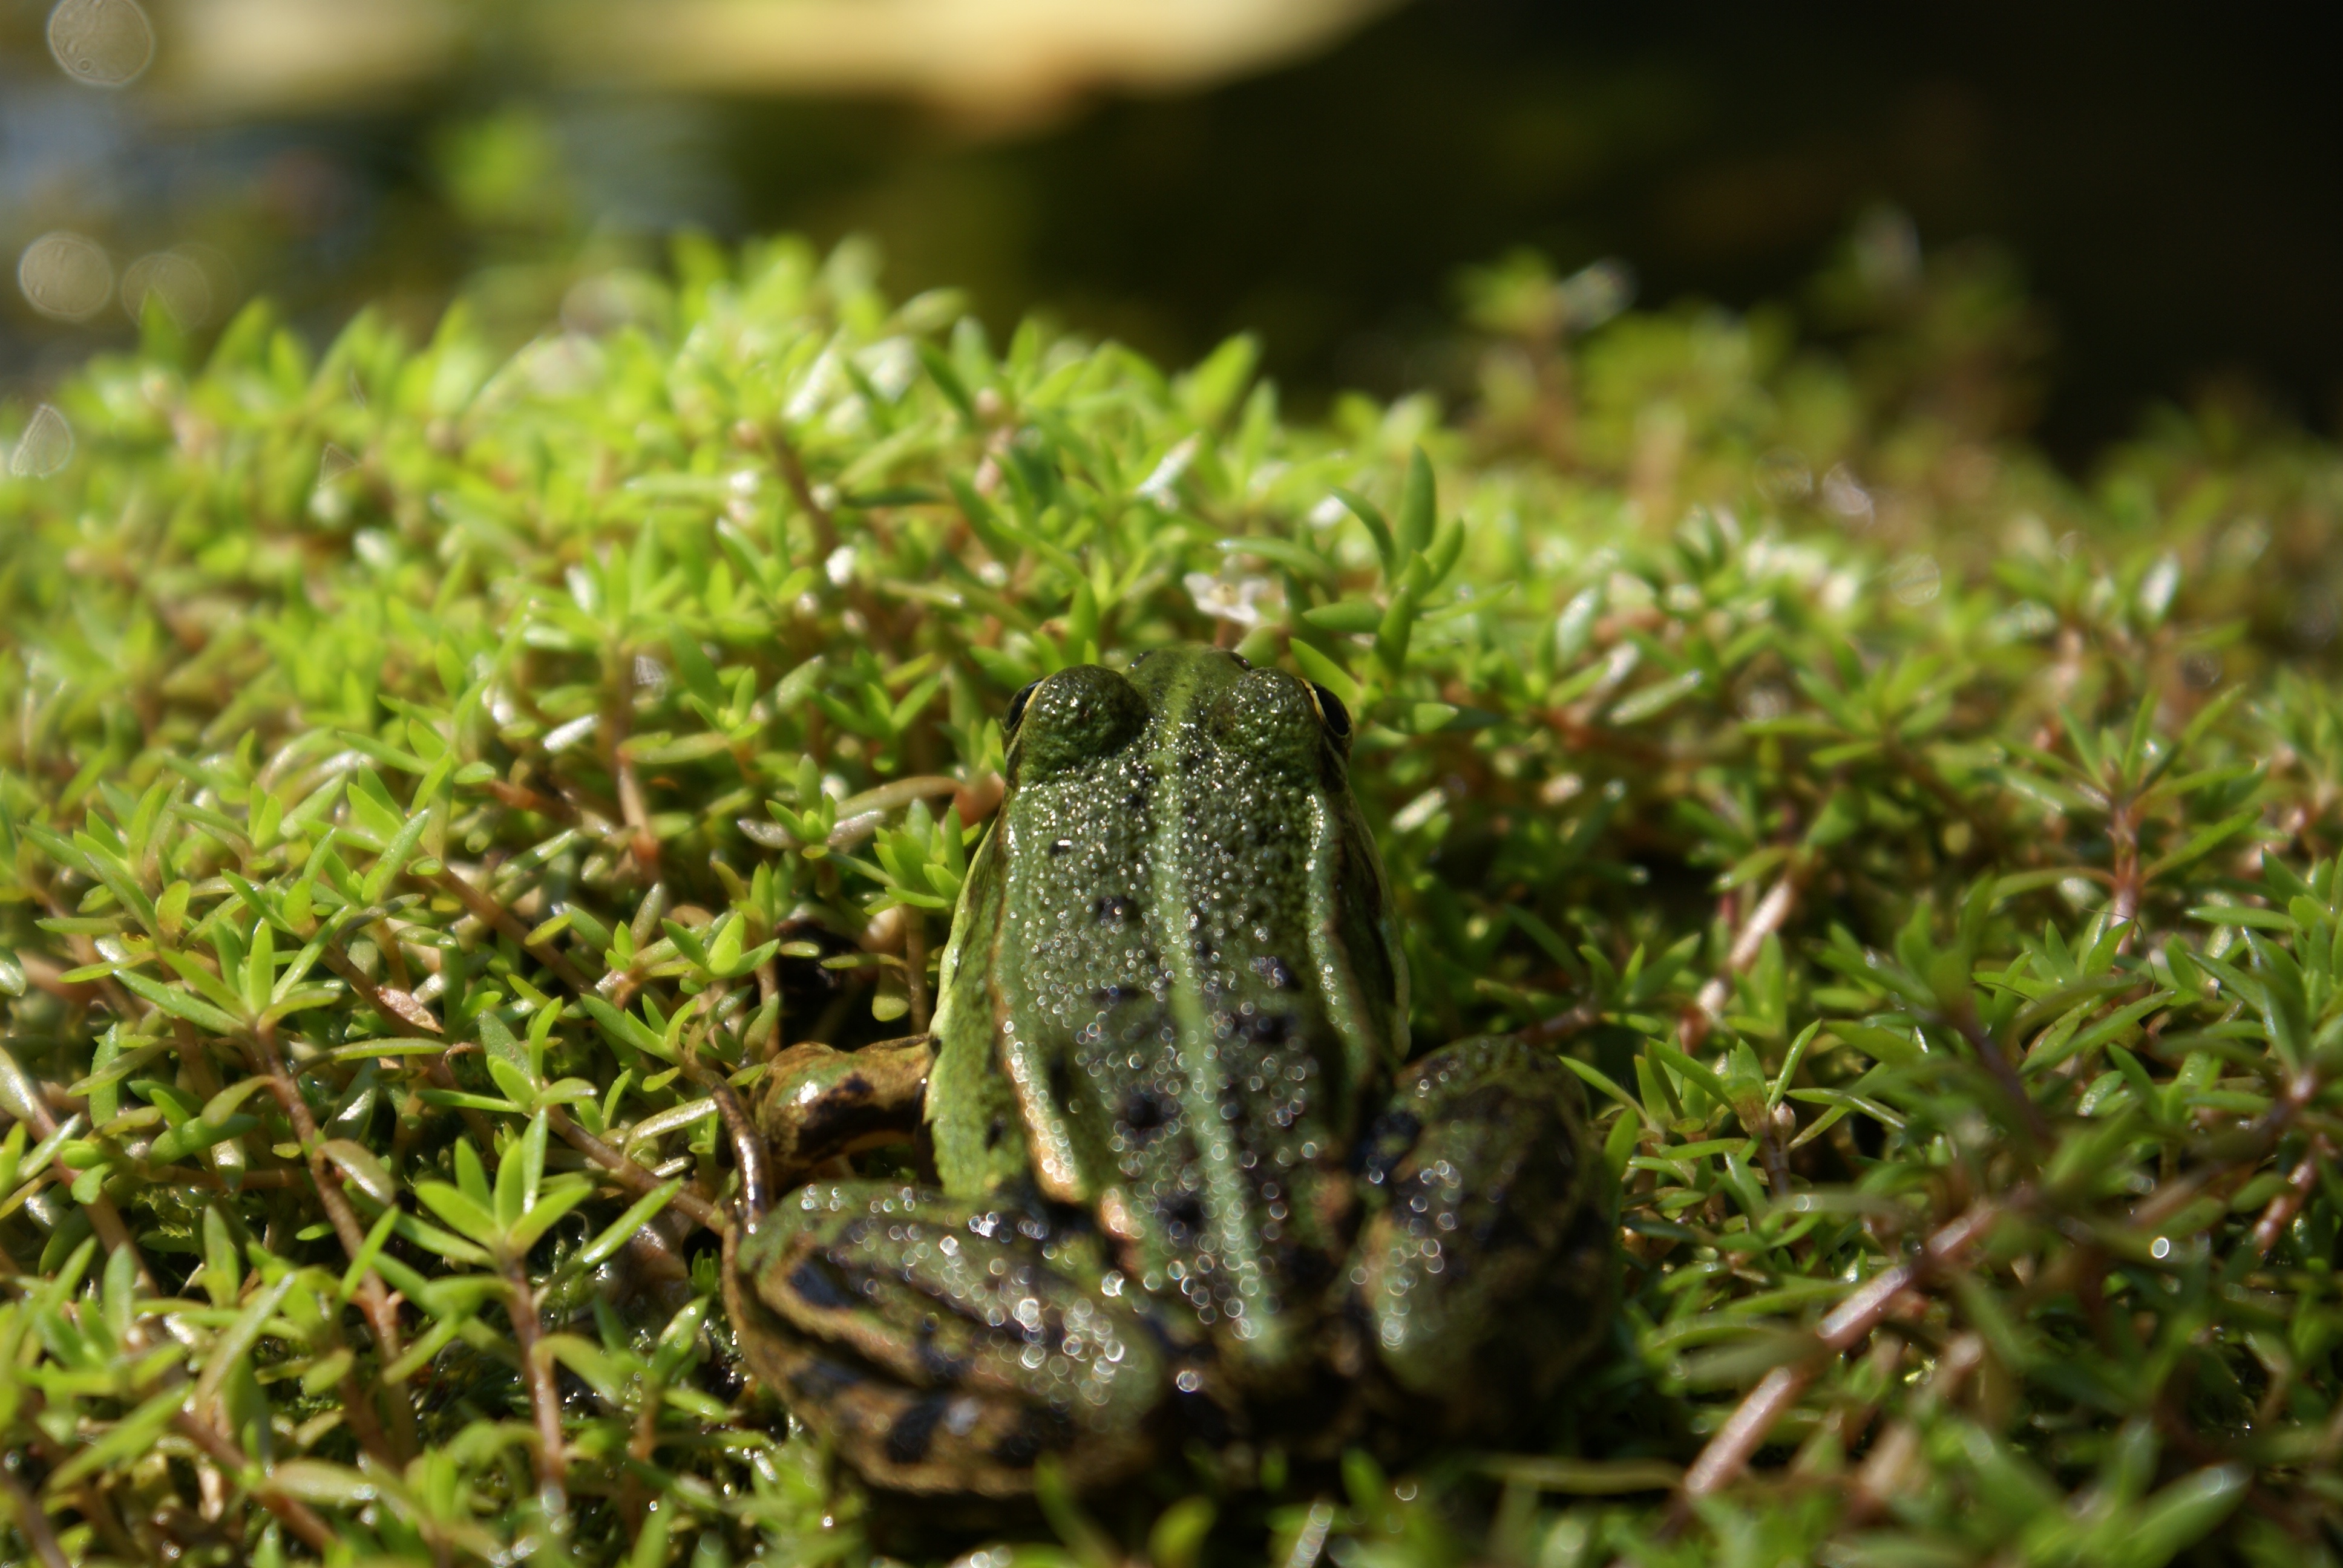
nature, grass, lawn, wildlife, green, botany, amphibian, fauna, close up, macro photography